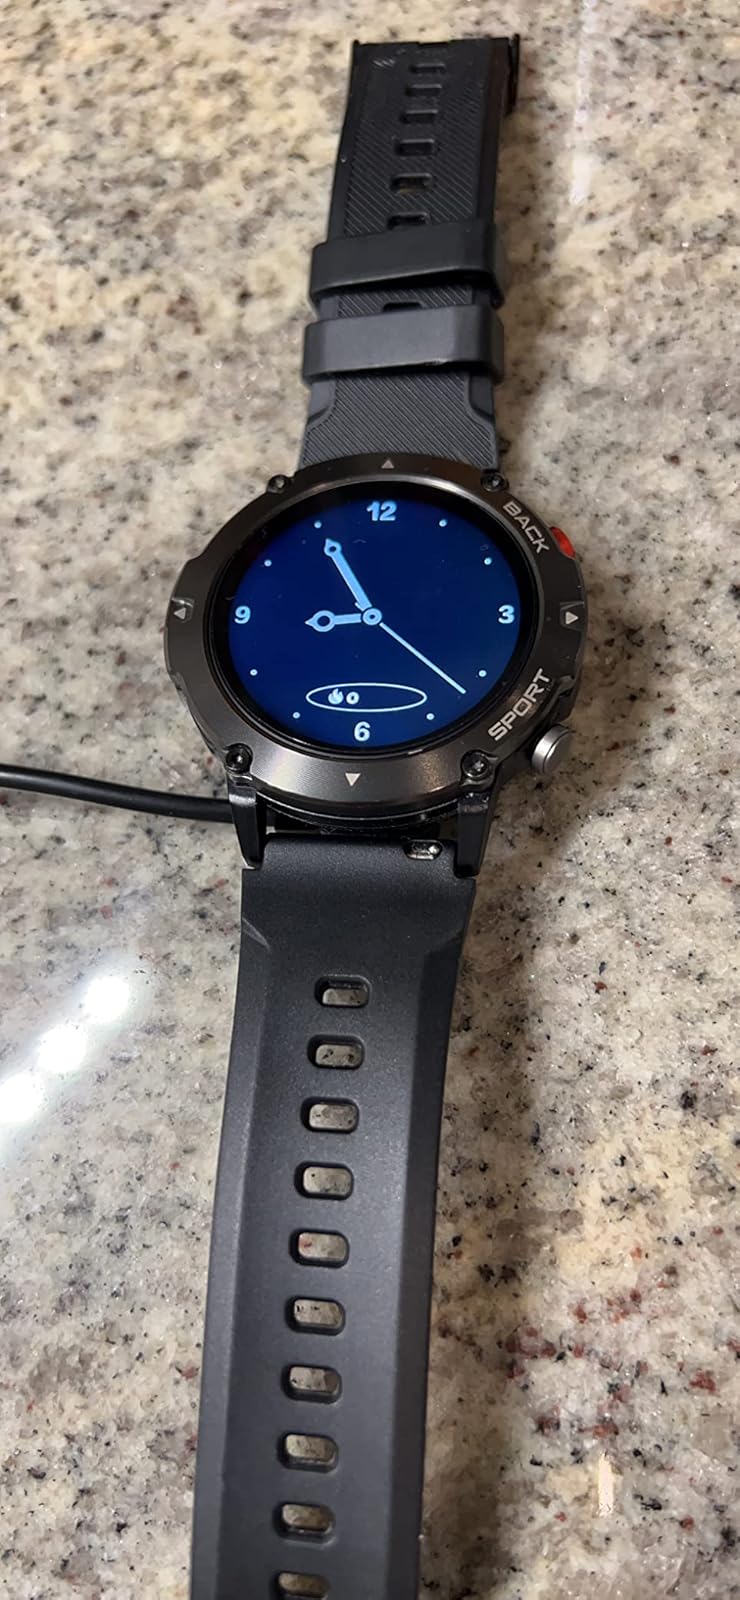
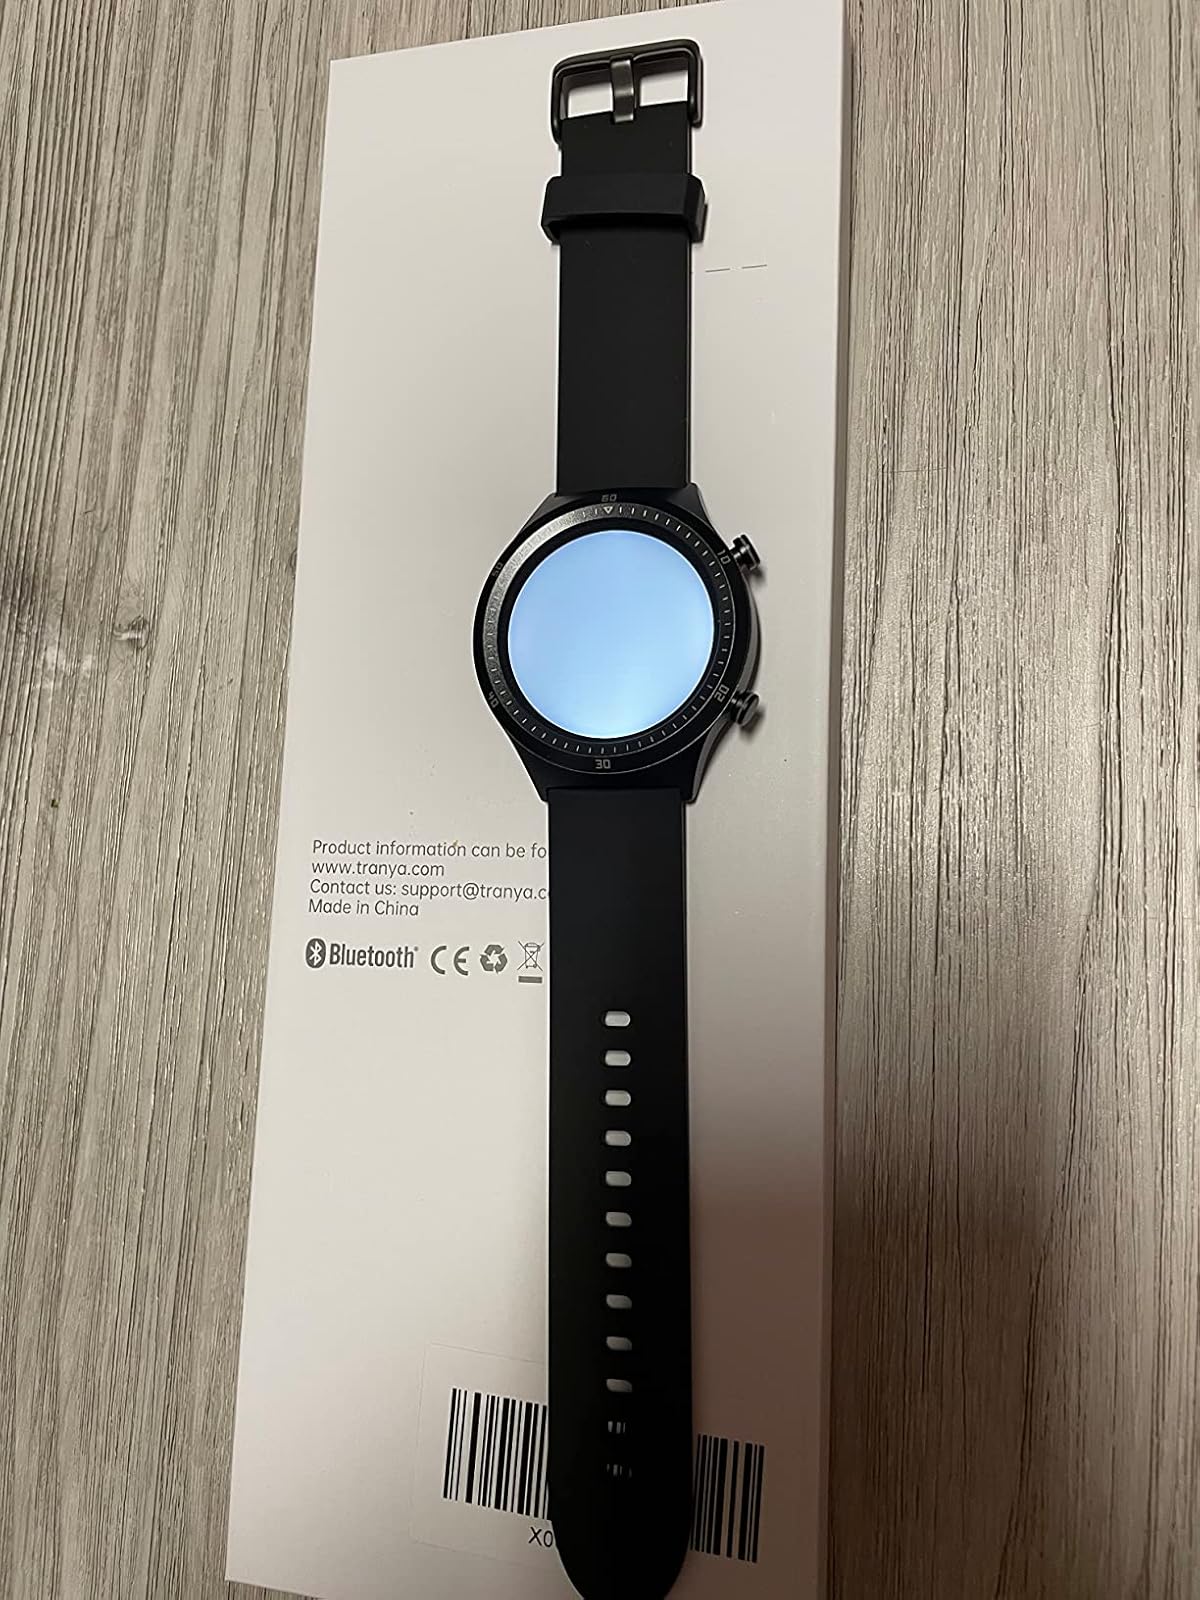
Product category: smartwatch
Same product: no